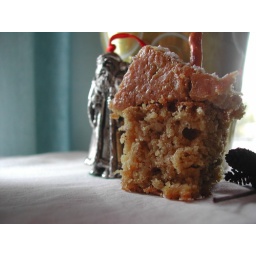
this wee house was made from the ginger oatmeal cake found in the More With Less cookbook